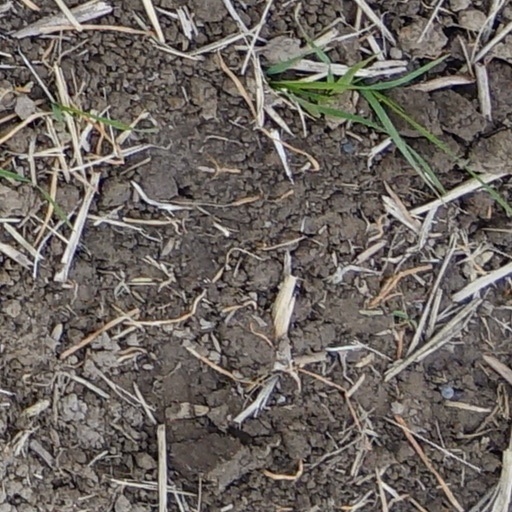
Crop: wheat